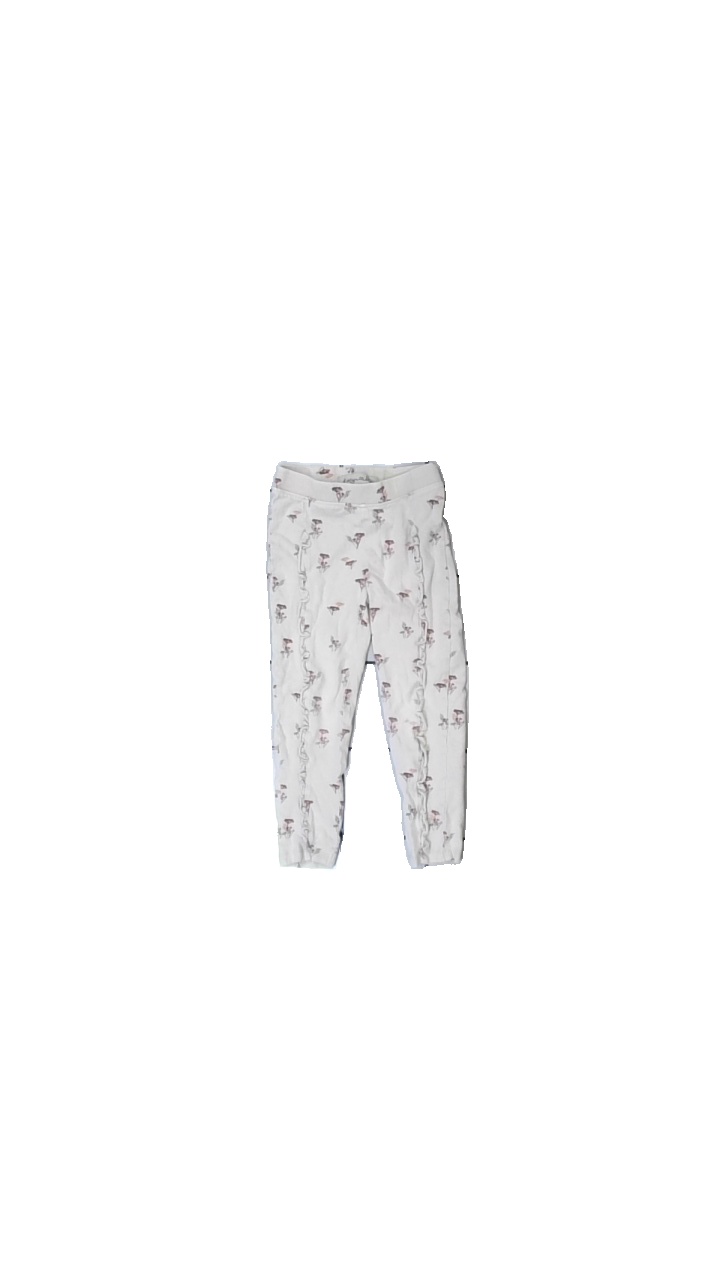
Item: Tights (Children)
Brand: Amy And Lucy
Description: blommiga tights som har blivit helt grå i den vita färgen
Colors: Purple, Pink, White, Multicolor
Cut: Regular
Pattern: Floral print
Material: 100% cotton
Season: All
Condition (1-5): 2
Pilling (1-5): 5
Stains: Major
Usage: Export
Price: <50